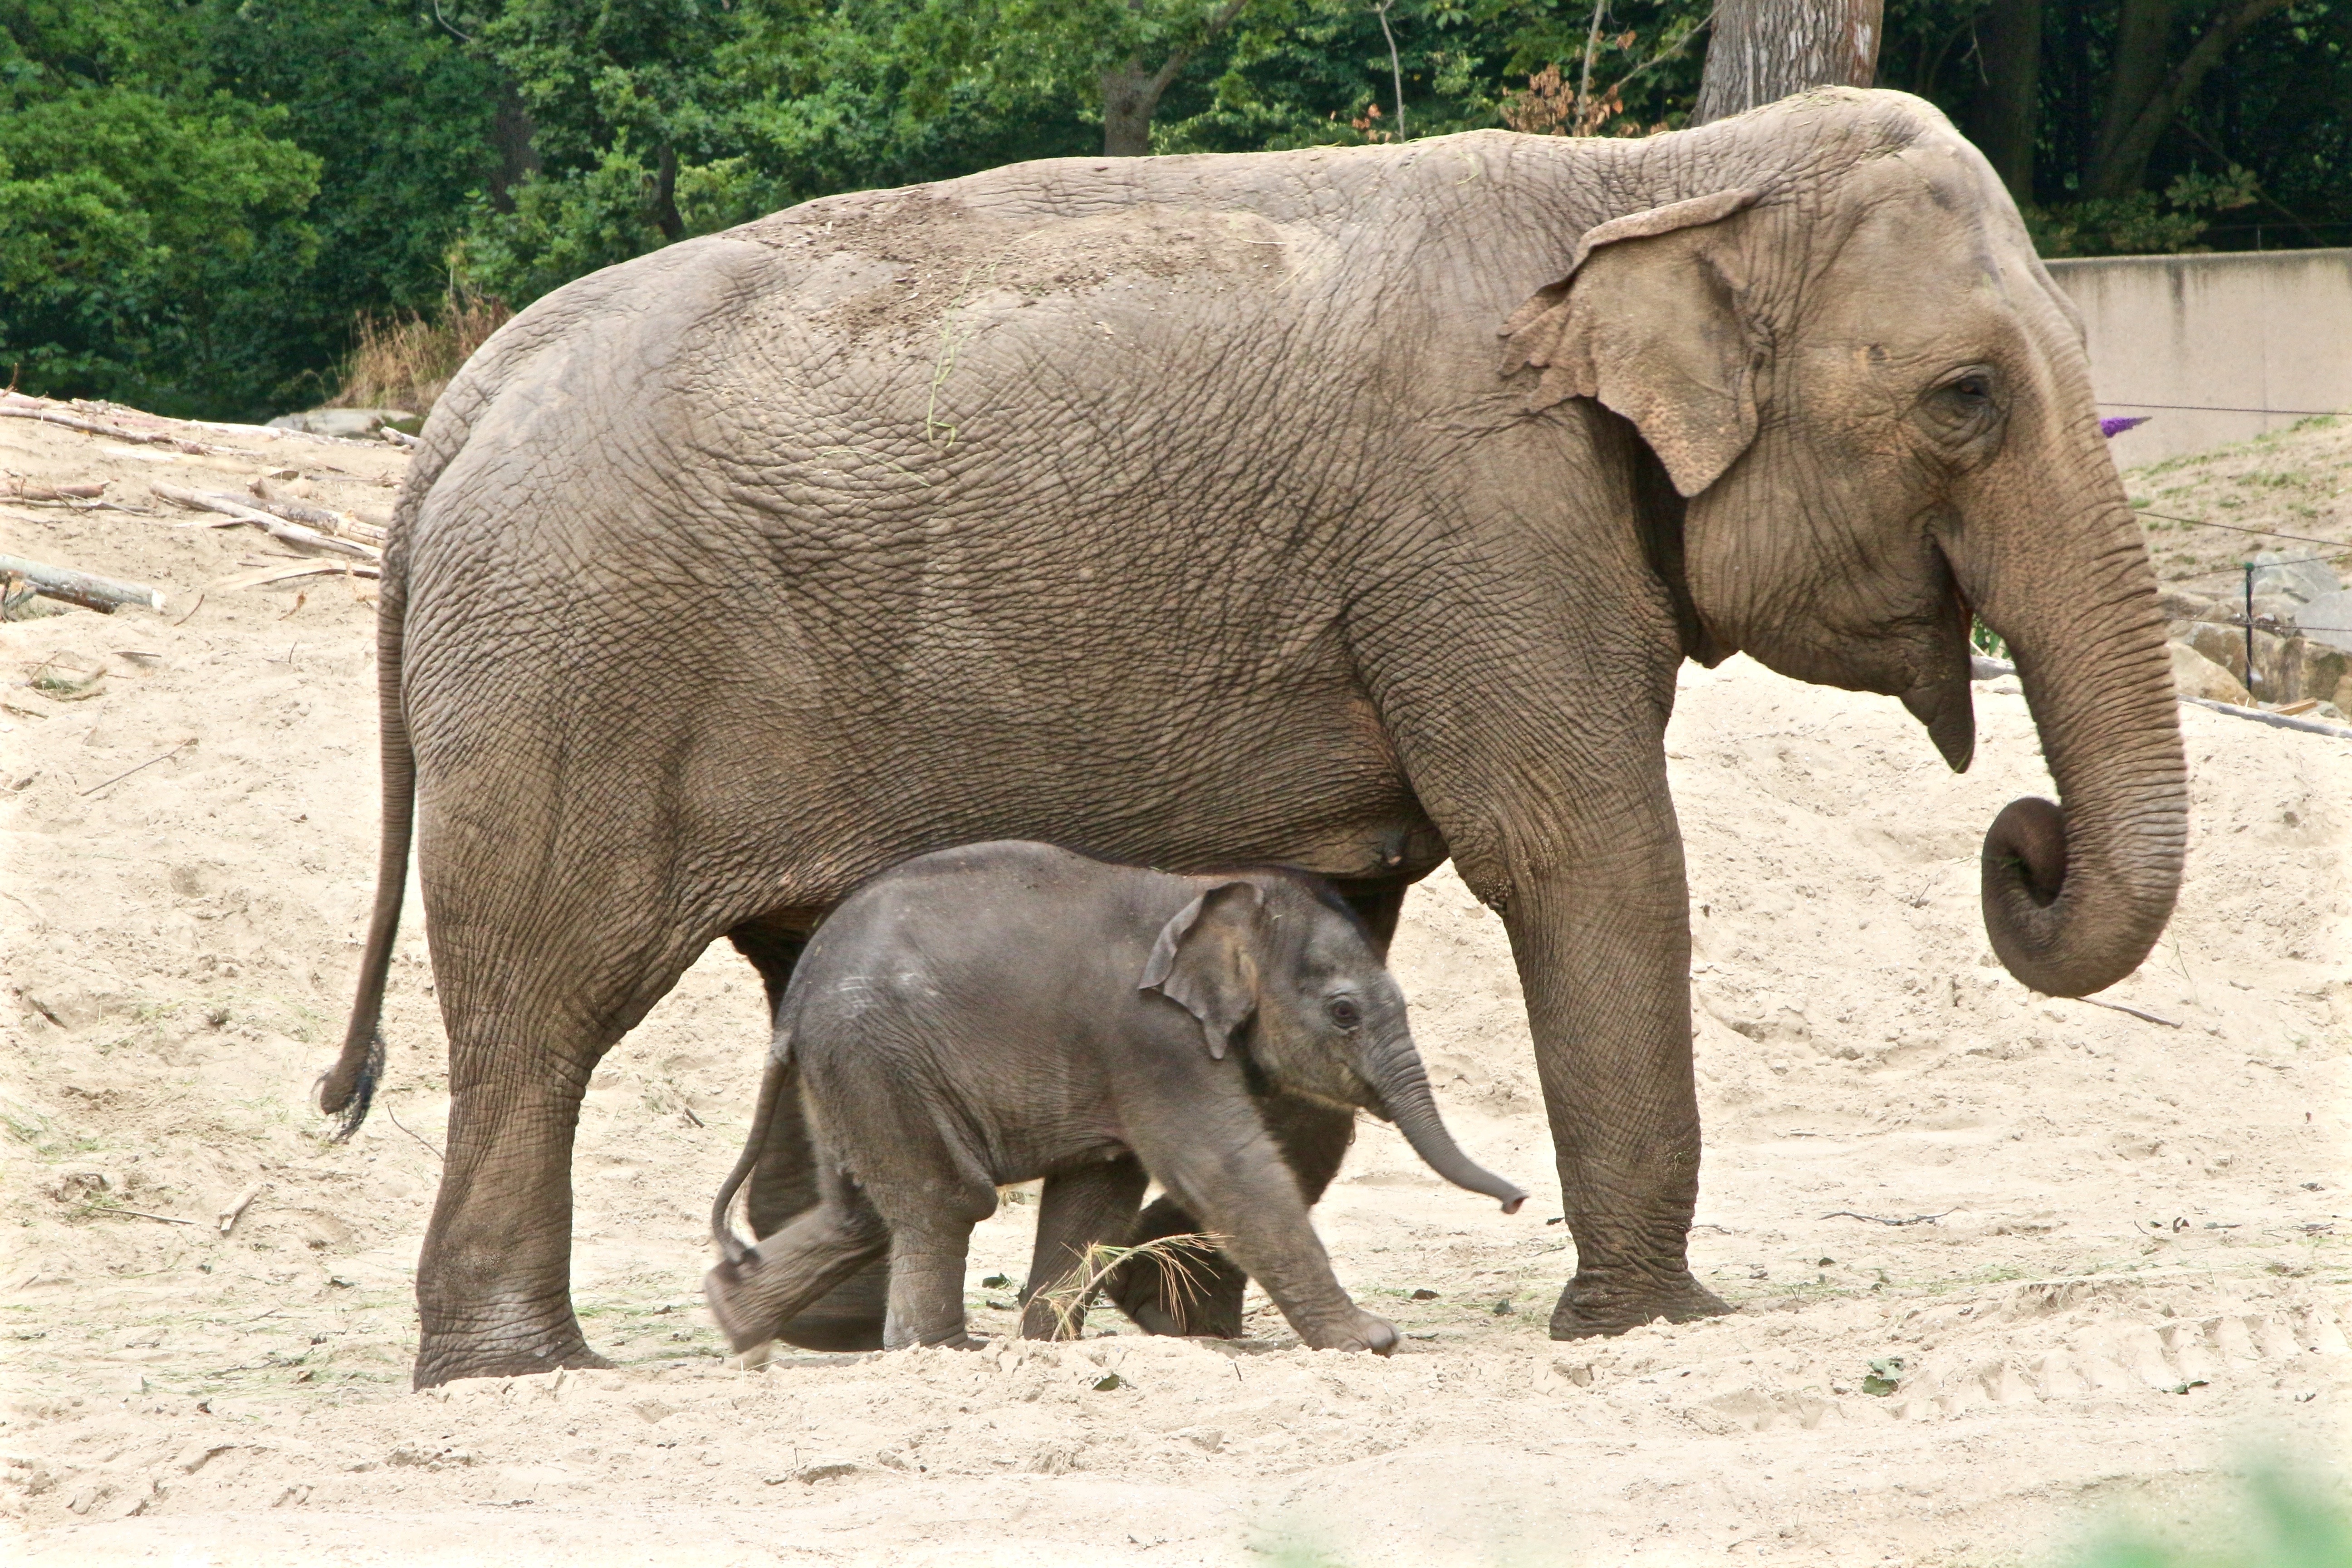
wildlife, zoo, mammal, fauna, elephant, vertebrate, safari, petit, indian elephant, african elephant, planckendael, elephants and mammoths